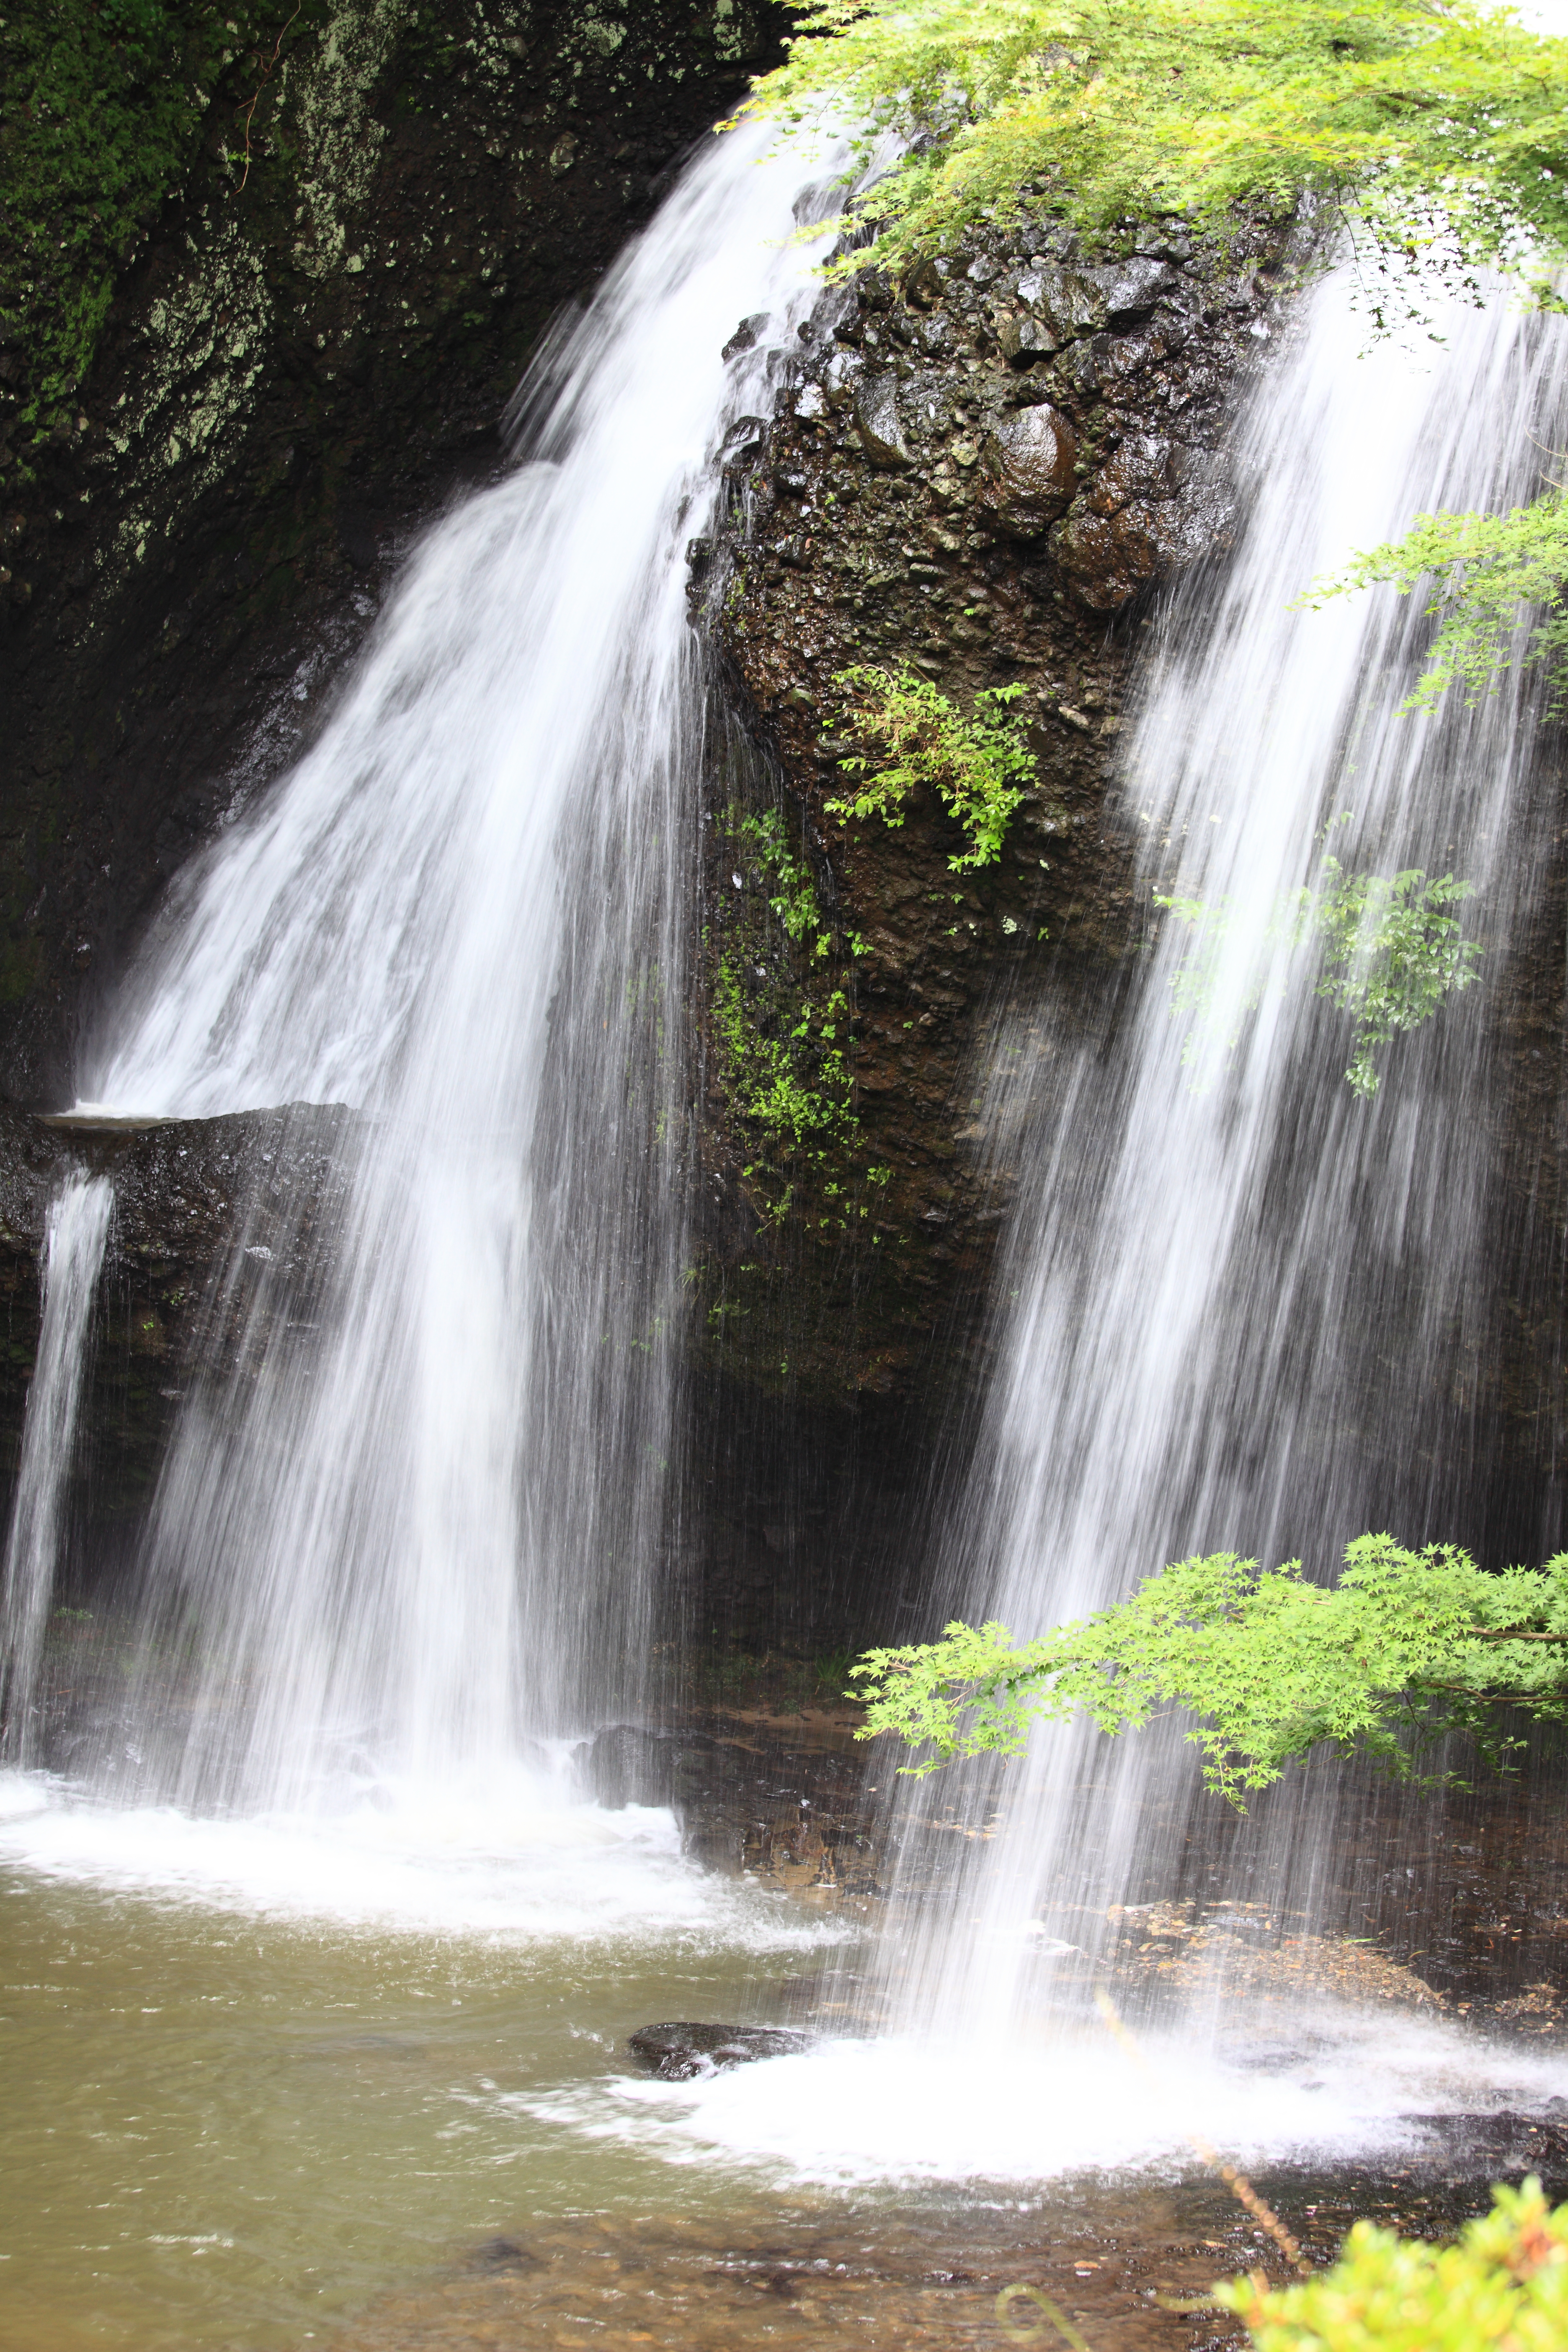
water, waterfall, stream, high, canon, body of water, eos, 5d, wasserfall, hires, markii, water feature, watercourse, hi, res, resolution